John Carlsson

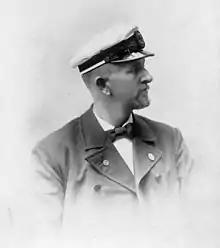
John Carlsson

Johan Erik "John" Carlsson (5 January 1870 in Stockholm – 24 July 1935 in Värmdö) was a competitive sailor from Sweden, who represented his native country at the 1908 Summer Olympics in Ryde, Isle of Wight, Great Britain in the 8 Metre.